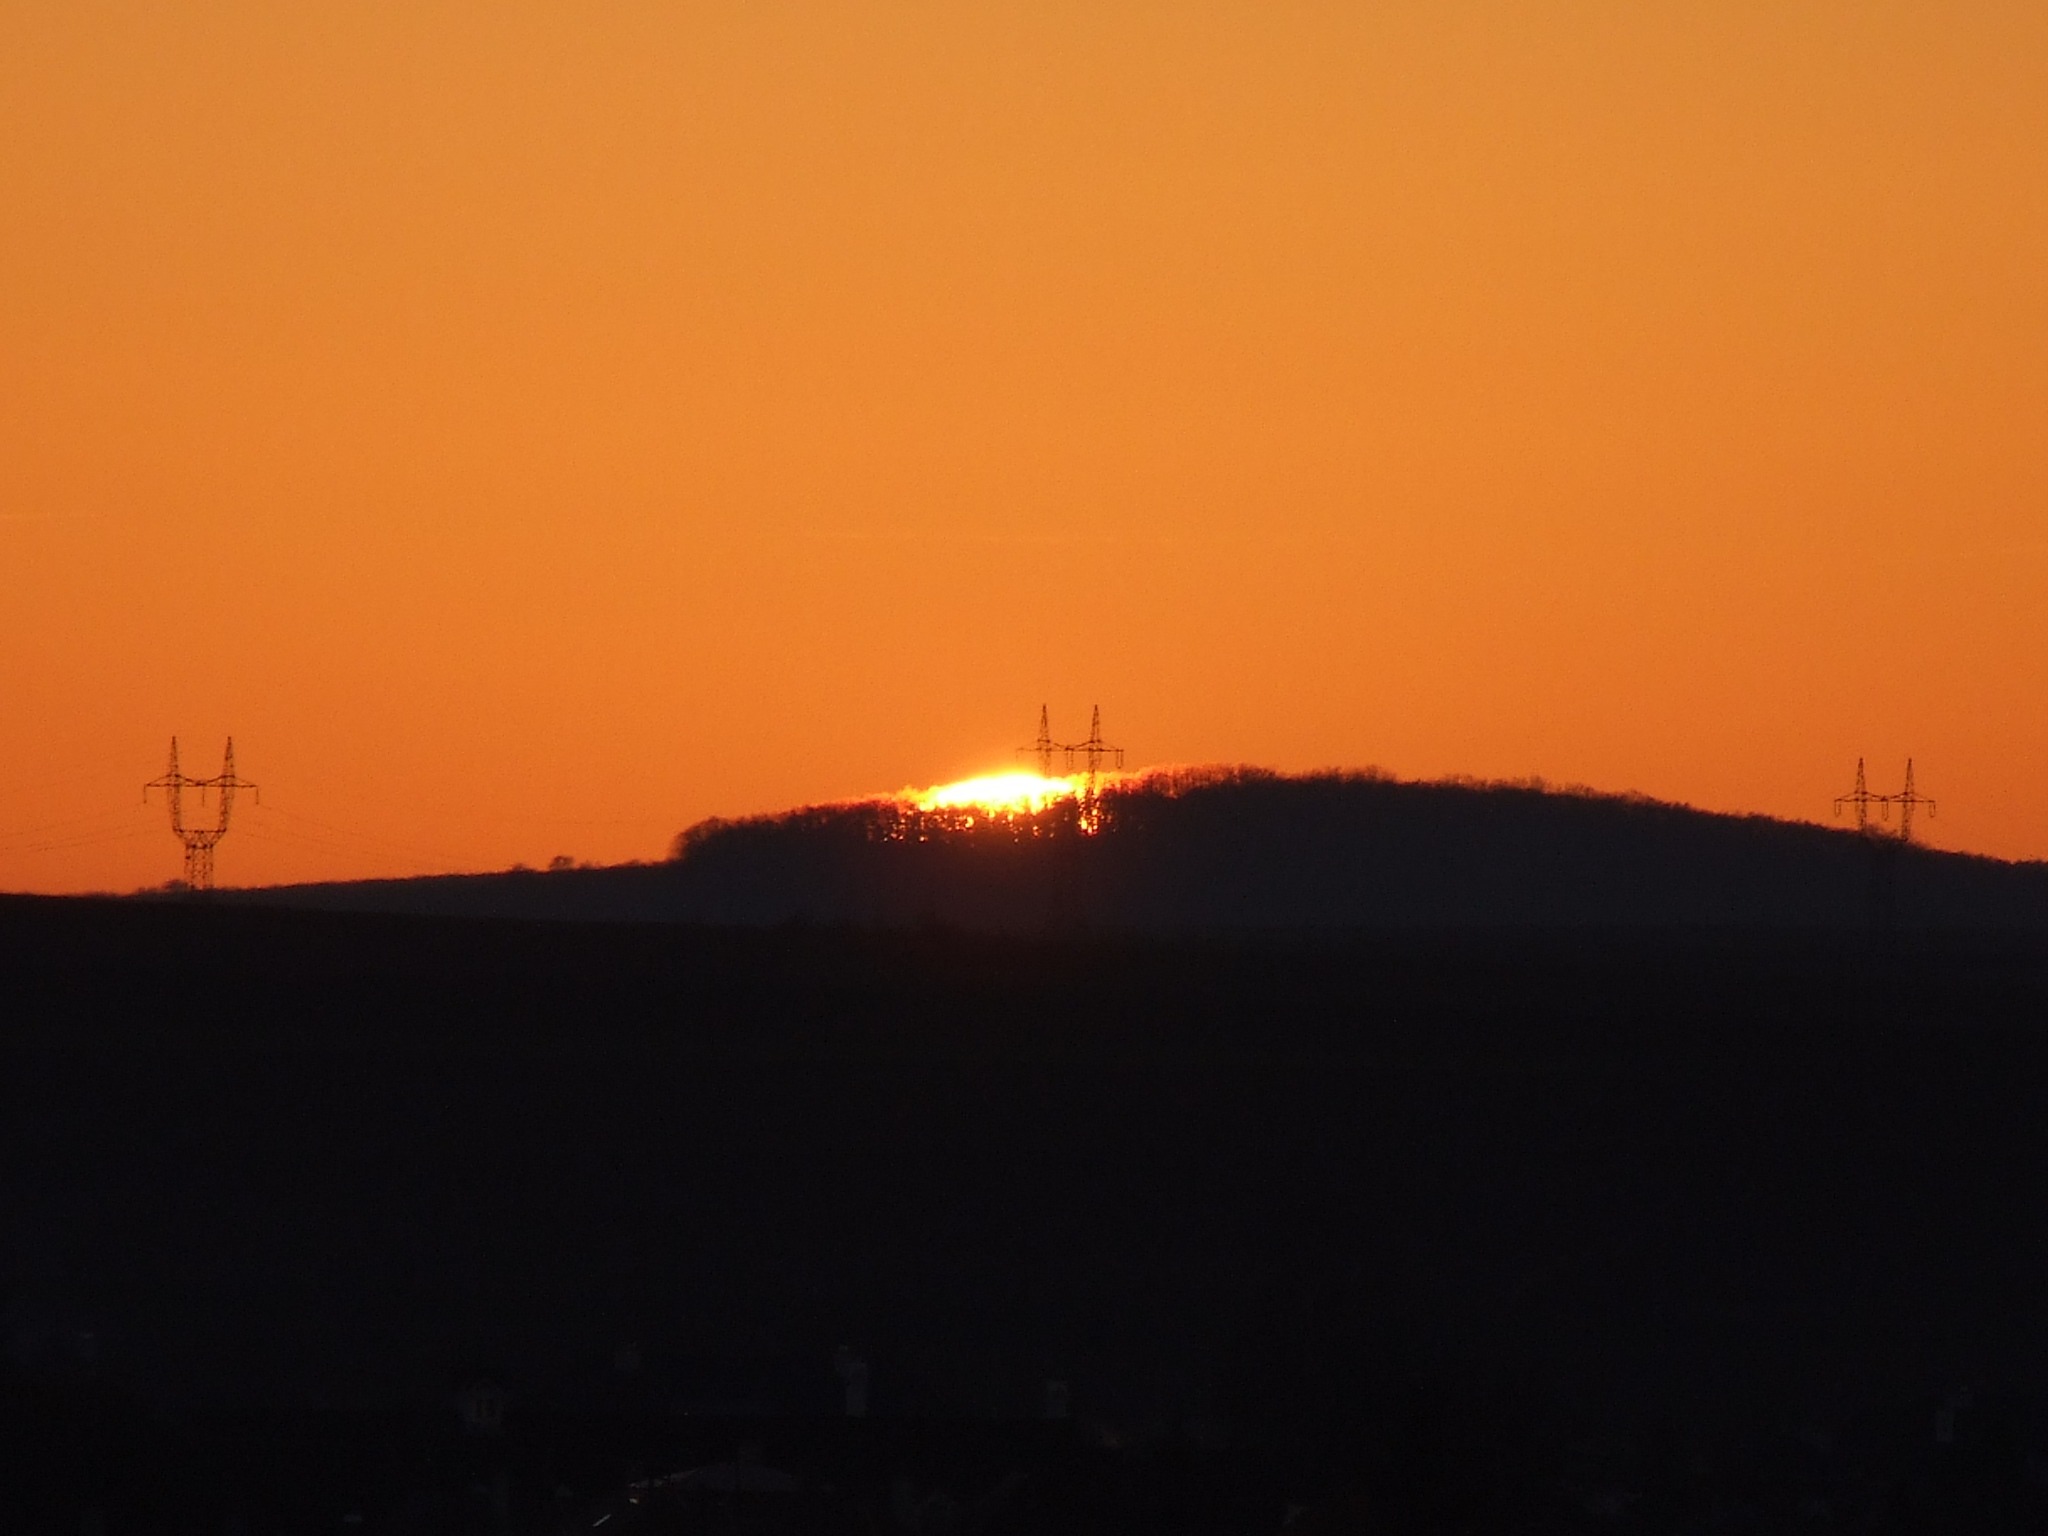
horizon, sky, sun, sunrise, sunset, sunlight, morning, dawn, dusk, evening, afterglow, day s, atmospheric phenomenon